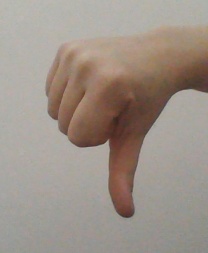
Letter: waw